Florida Gators men's basketball

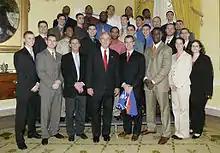
The 2005–06 Gator's basketball team with President George W. Bush at the White House following their national championship.

The 2005–06 team began the season unranked and went on a 17–0 winning streak for the best start in school history, surprising many with a young (four sophomores and one junior) squad following the graduation of David Lee and the departures of Matt Walsh and Anthony Roberson to the NBA. The trio accounted for 60 percent of their offense in 2005. The team faded late in the regular season, losing its last 3 games in February and entering the postseason with a 24–6 record, yet still managed to win its second consecutive SEC tournament championship.